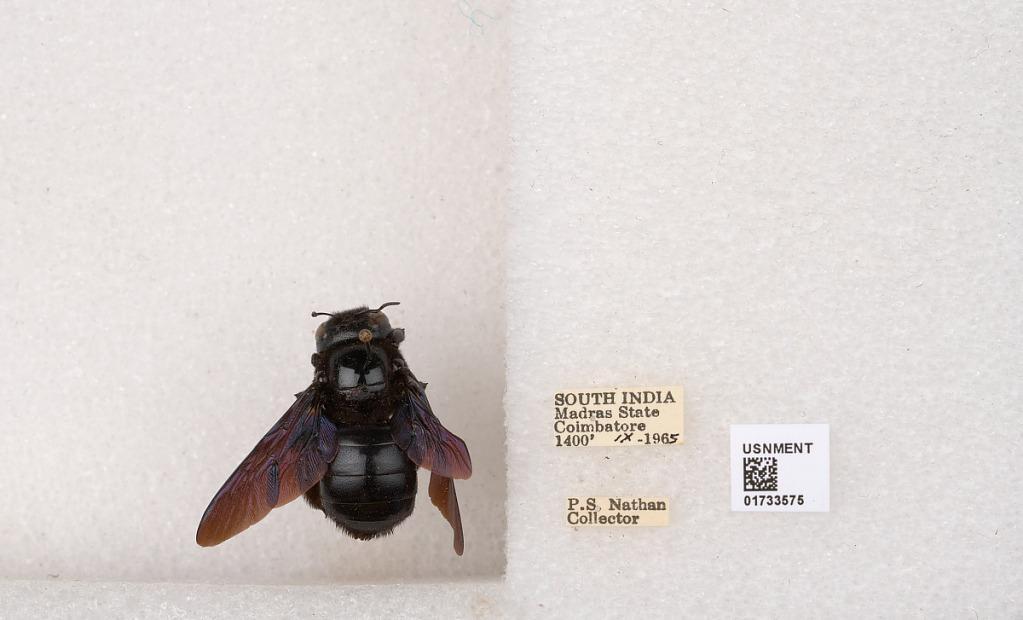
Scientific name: Xylocopa (Ctenoxylocopa) fenestrata (Fabricius)
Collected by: P. Nathan
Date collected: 1965-9-1
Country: India
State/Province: Tamil Nadu
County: Coimbatore
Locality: Coimbatore